Prayer wheel

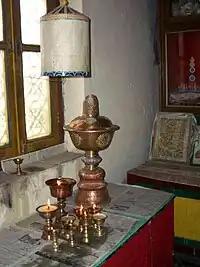
Butter-lamp-powered prayer wheel, Manali, India

Prayer wheels larger than human size are to be seen in separate rooms in Tibetan Buddhist temples and can be set in motion by pilgrims. With the help of a small bell the number of revolutions can be counted. The cylinders of fixed prayer wheels are often inscribed with the formula “Om mani padme hum” (meaning “jewel in the lotus”) in ornamental Lantsa (Ranjana) letters.